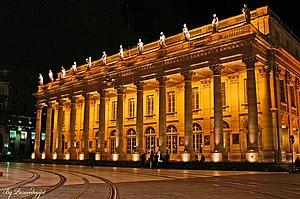
Le Grand Théâtre de Bordeaux, commandé par le maréchal de Richelieu, gouverneur de Guyenne, et édifié par l'architecte Victor Louis, a été inauguré le 7 avril 1780 avec la représentation de l'Athalie de Jean Racine. Classé monument historique, réminiscence de l'Antiquité par son péristyle, l'ouvrage de 88 mètres sur 47 de style néo-classique, s'inscrit dans l'opulent urbanisme bordelais hérité du siècle des Lumières.